Royal prerogative in the United Kingdom

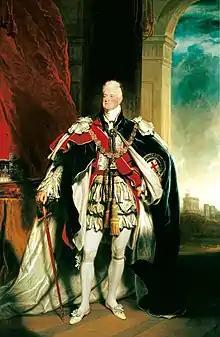
William IV, the last monarch to arbitrarily dissolve Parliament by using the royal prerogative

The power to dissolve parliament is "perhaps the most important residual prerogative exercised personally by the sovereign, and represents the greatest potential for controversy." This prerogative is normally exercised at the request of the prime minister, either at his or her discretion or following a motion of no confidence. Constitutional theorists have had differing views as to whether a unilateral dissolution of Parliament would be possible today; Sir Ivor Jennings wrote that a dissolution involves "the acquiescence of ministers", and as such the monarch could not dissolve Parliament without ministerial consent; "if ministers refuse to give such advice, she can do no more than dismiss them." A. V. Dicey, however, believed that in certain extreme circumstances the monarch could dissolve Parliament single-handedly, on the condition that "an occasion has arisen on which there is fair reason to suppose that the opinion of the House is not the opinion of the electors ... A dissolution is allowable, or necessary, whenever the wishes of the legislature are, or may fairly be presumed to be, different from the wishes of the nation."